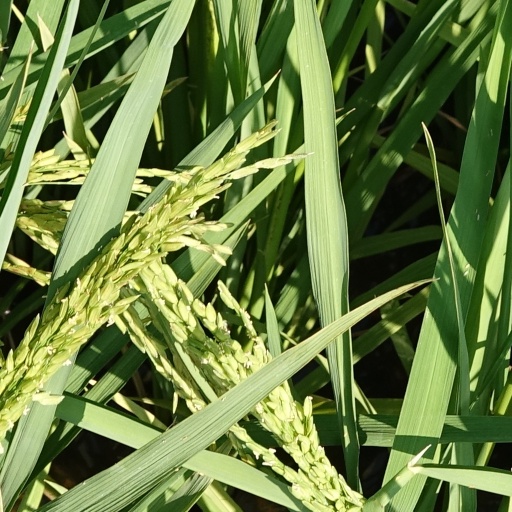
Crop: rice